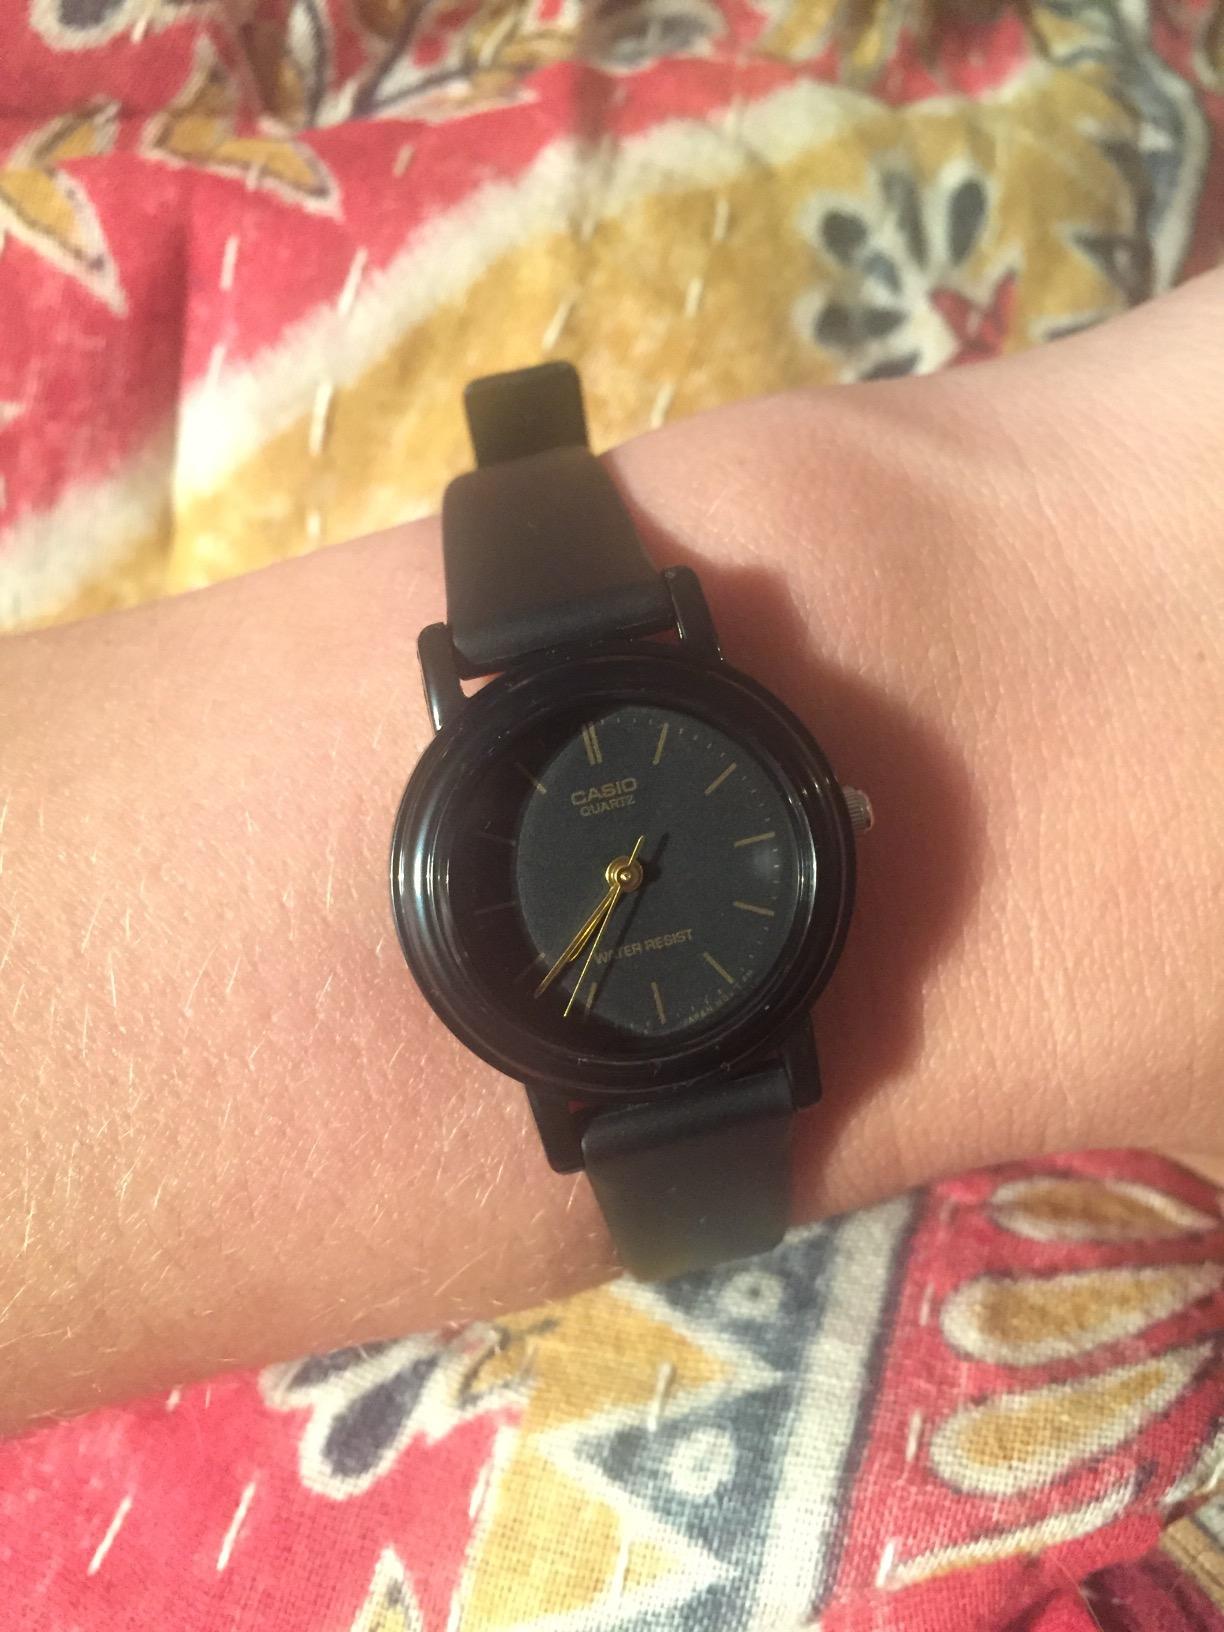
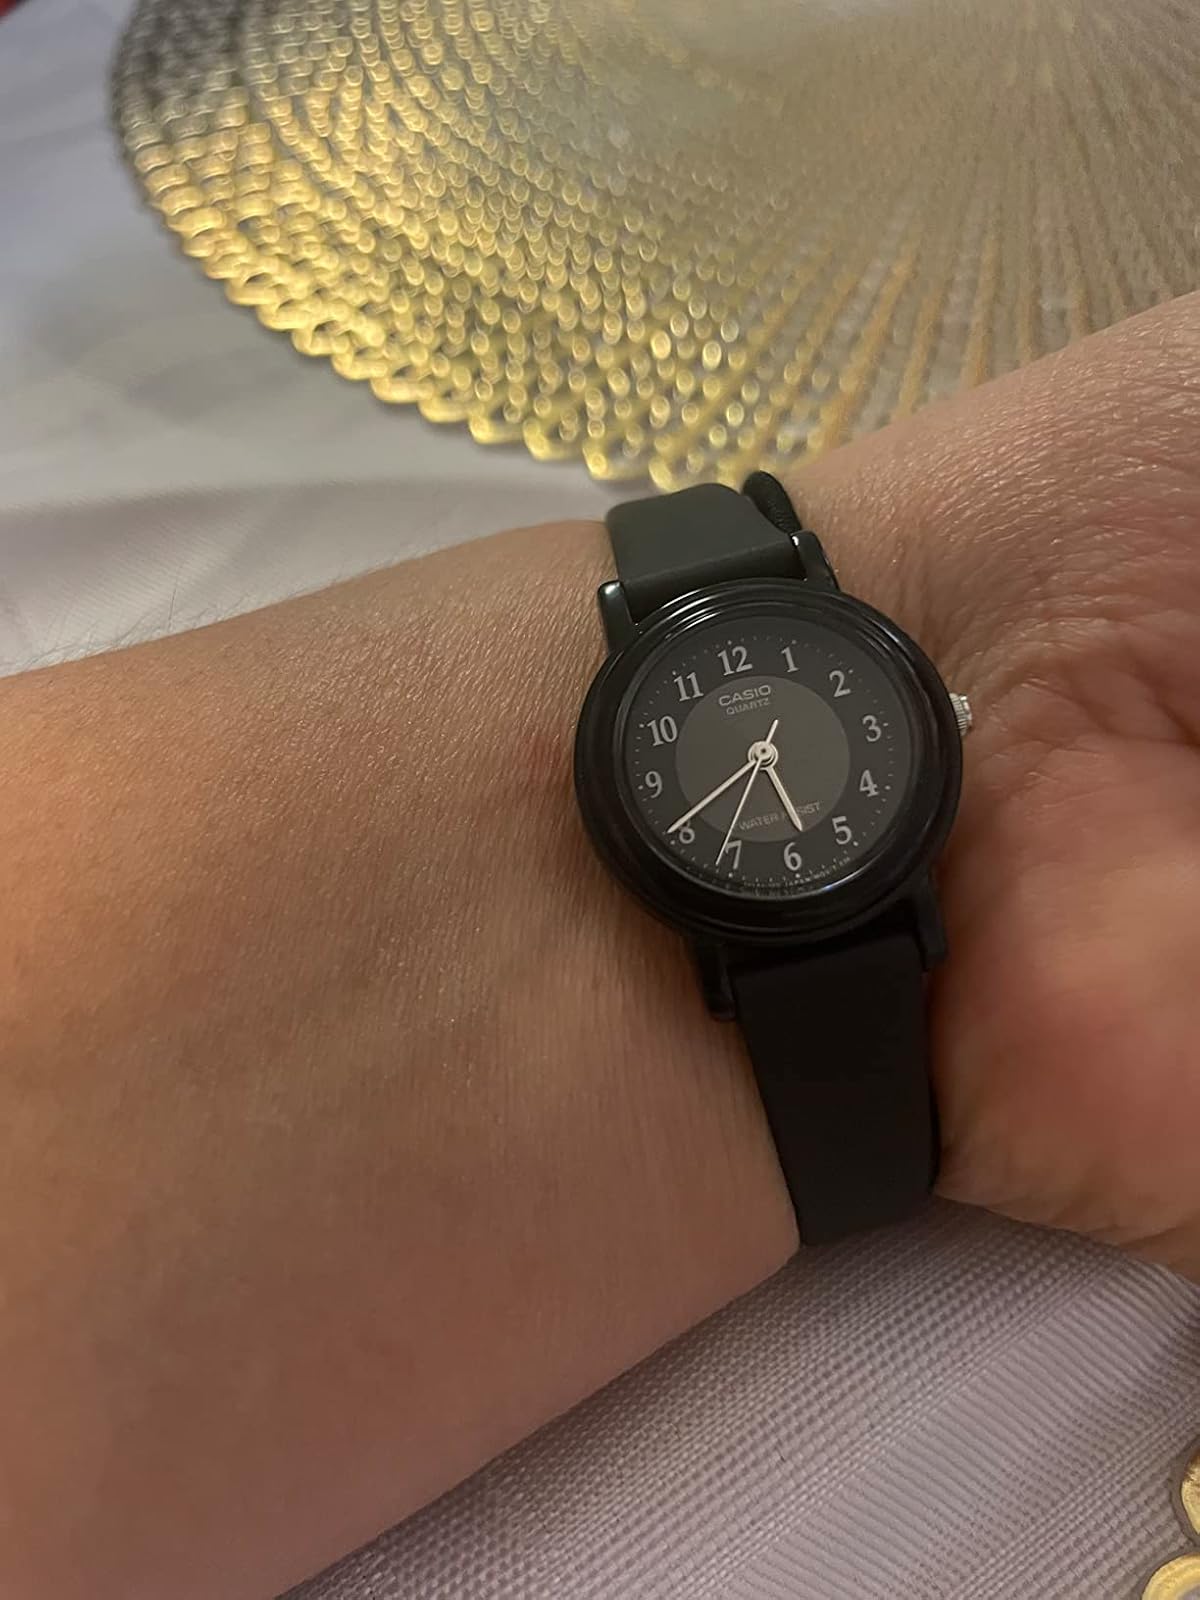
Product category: accessories_watch
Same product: no